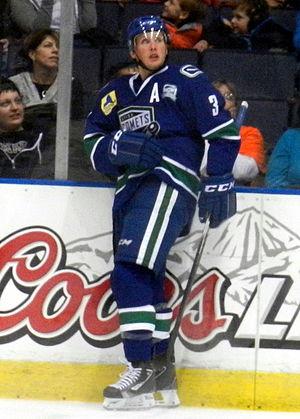
Alex Biega est un joueur professionnel canadien de hockey sur glace.